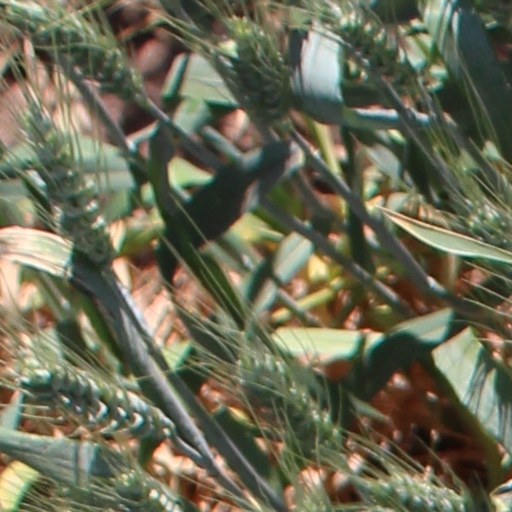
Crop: wheat